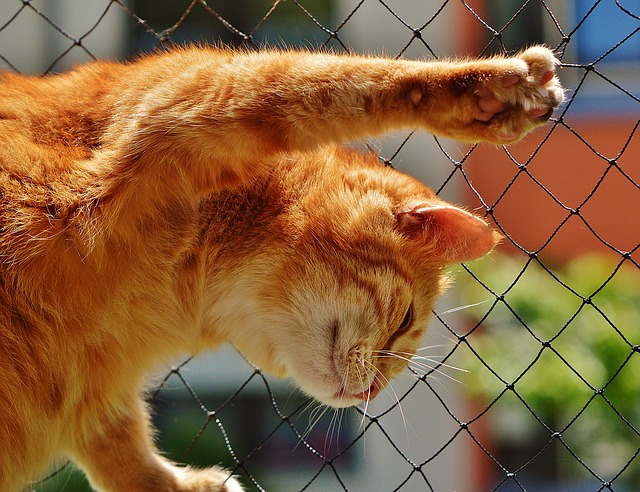
Label: cat